Chris Riddell (futurist)

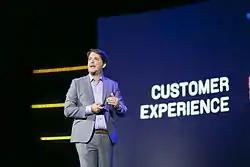
Chris Riddell at the Perth Convention and Exhibition Centre, January 2015

Riddell's career started in the United Kingdom in the IT and telecommunications sector. He moved in his mid twenties to Saudi Arabia and remained there for just over five years. He moved to Australia and joined MARS Australia & New Zealand to become the first Chief Digital Officer of the company. He is a senior advisor to businesses across industry verticals, with consulting expertise across the technology, transportation, manufacturing, healthcare, finance and communications sectors. He is also an active board member of the Museum of Australian Democracy at Eureka.